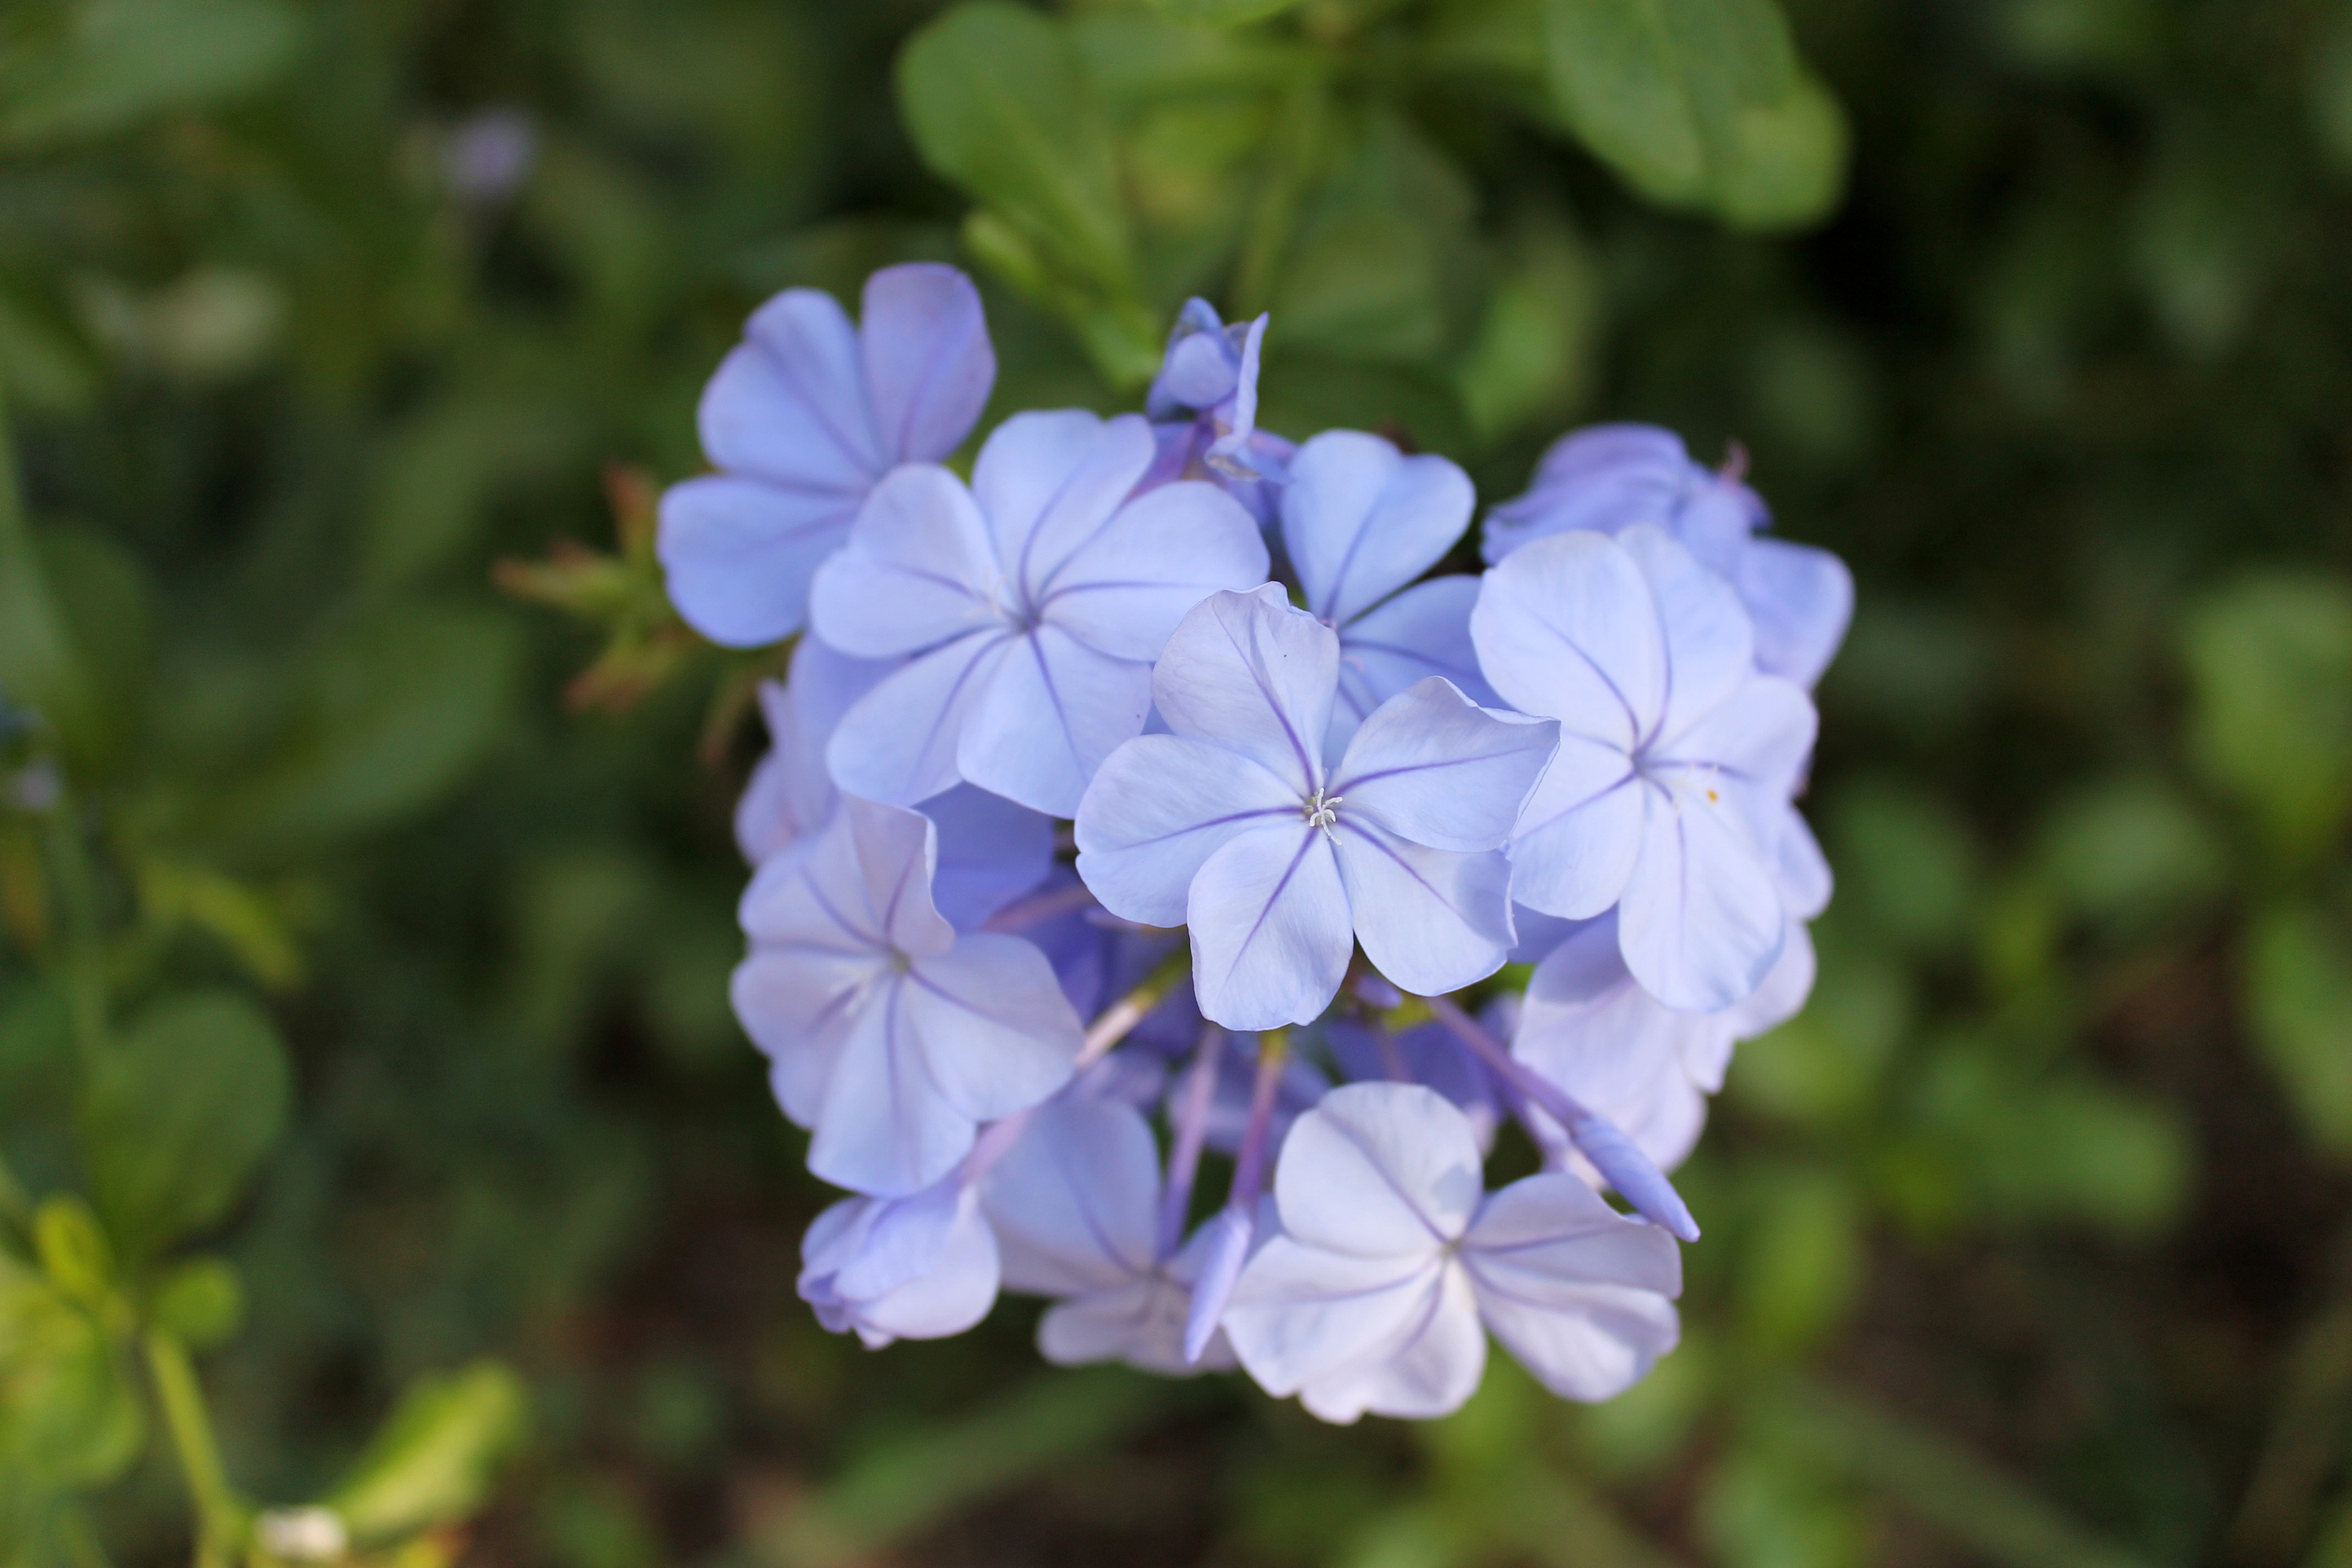
landscape, nature, grass, blossom, plant, field, prairie, flower, petal, bouquet, green, botany, blue, flora, wildflower, close up, violet, macro photography, greens, flowering plant, nature fields, fleurs des champs, bellflower family, annual plant, land plant, dame's rocket